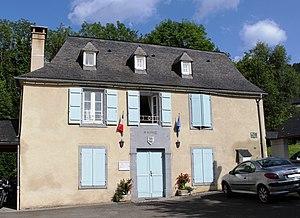
Mairie de Gaillagos (Hautes-Pyrénées)
Gaillagos est une commune française située dans le département des Hautes-Pyrénées, en région Occitanie.